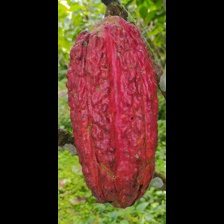
Label: sana